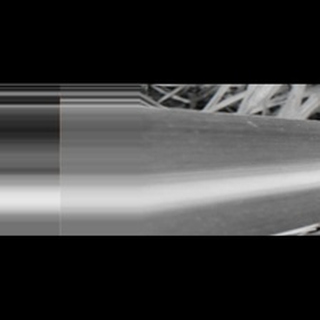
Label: sugarcane_red_rot